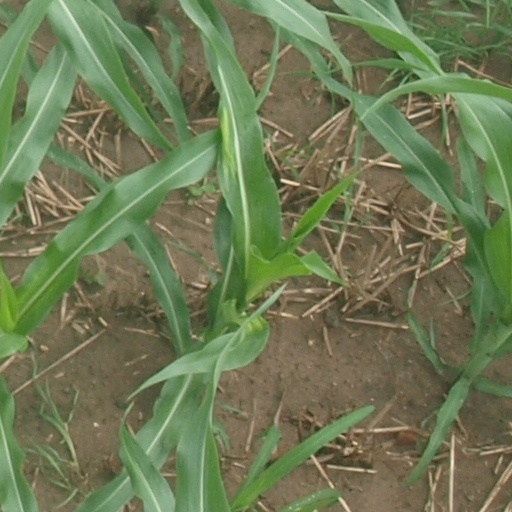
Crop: maize; corn